1961 Australian GT Championship

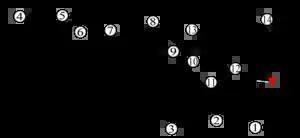
Layout of the Warwick Farm Raceway (1960-1973)

The 1961 Australian GT Championship was a CAMS sanctioned Australian motor racing title for Appendix K GT cars. The title, which was the second Australian GT Championship, was contested over a single 50 mile race held at the Warwick Farm circuit, in New South Wales, Australia on 30 July 1961. The race was conducted by the Australian Automobile Racing Co.